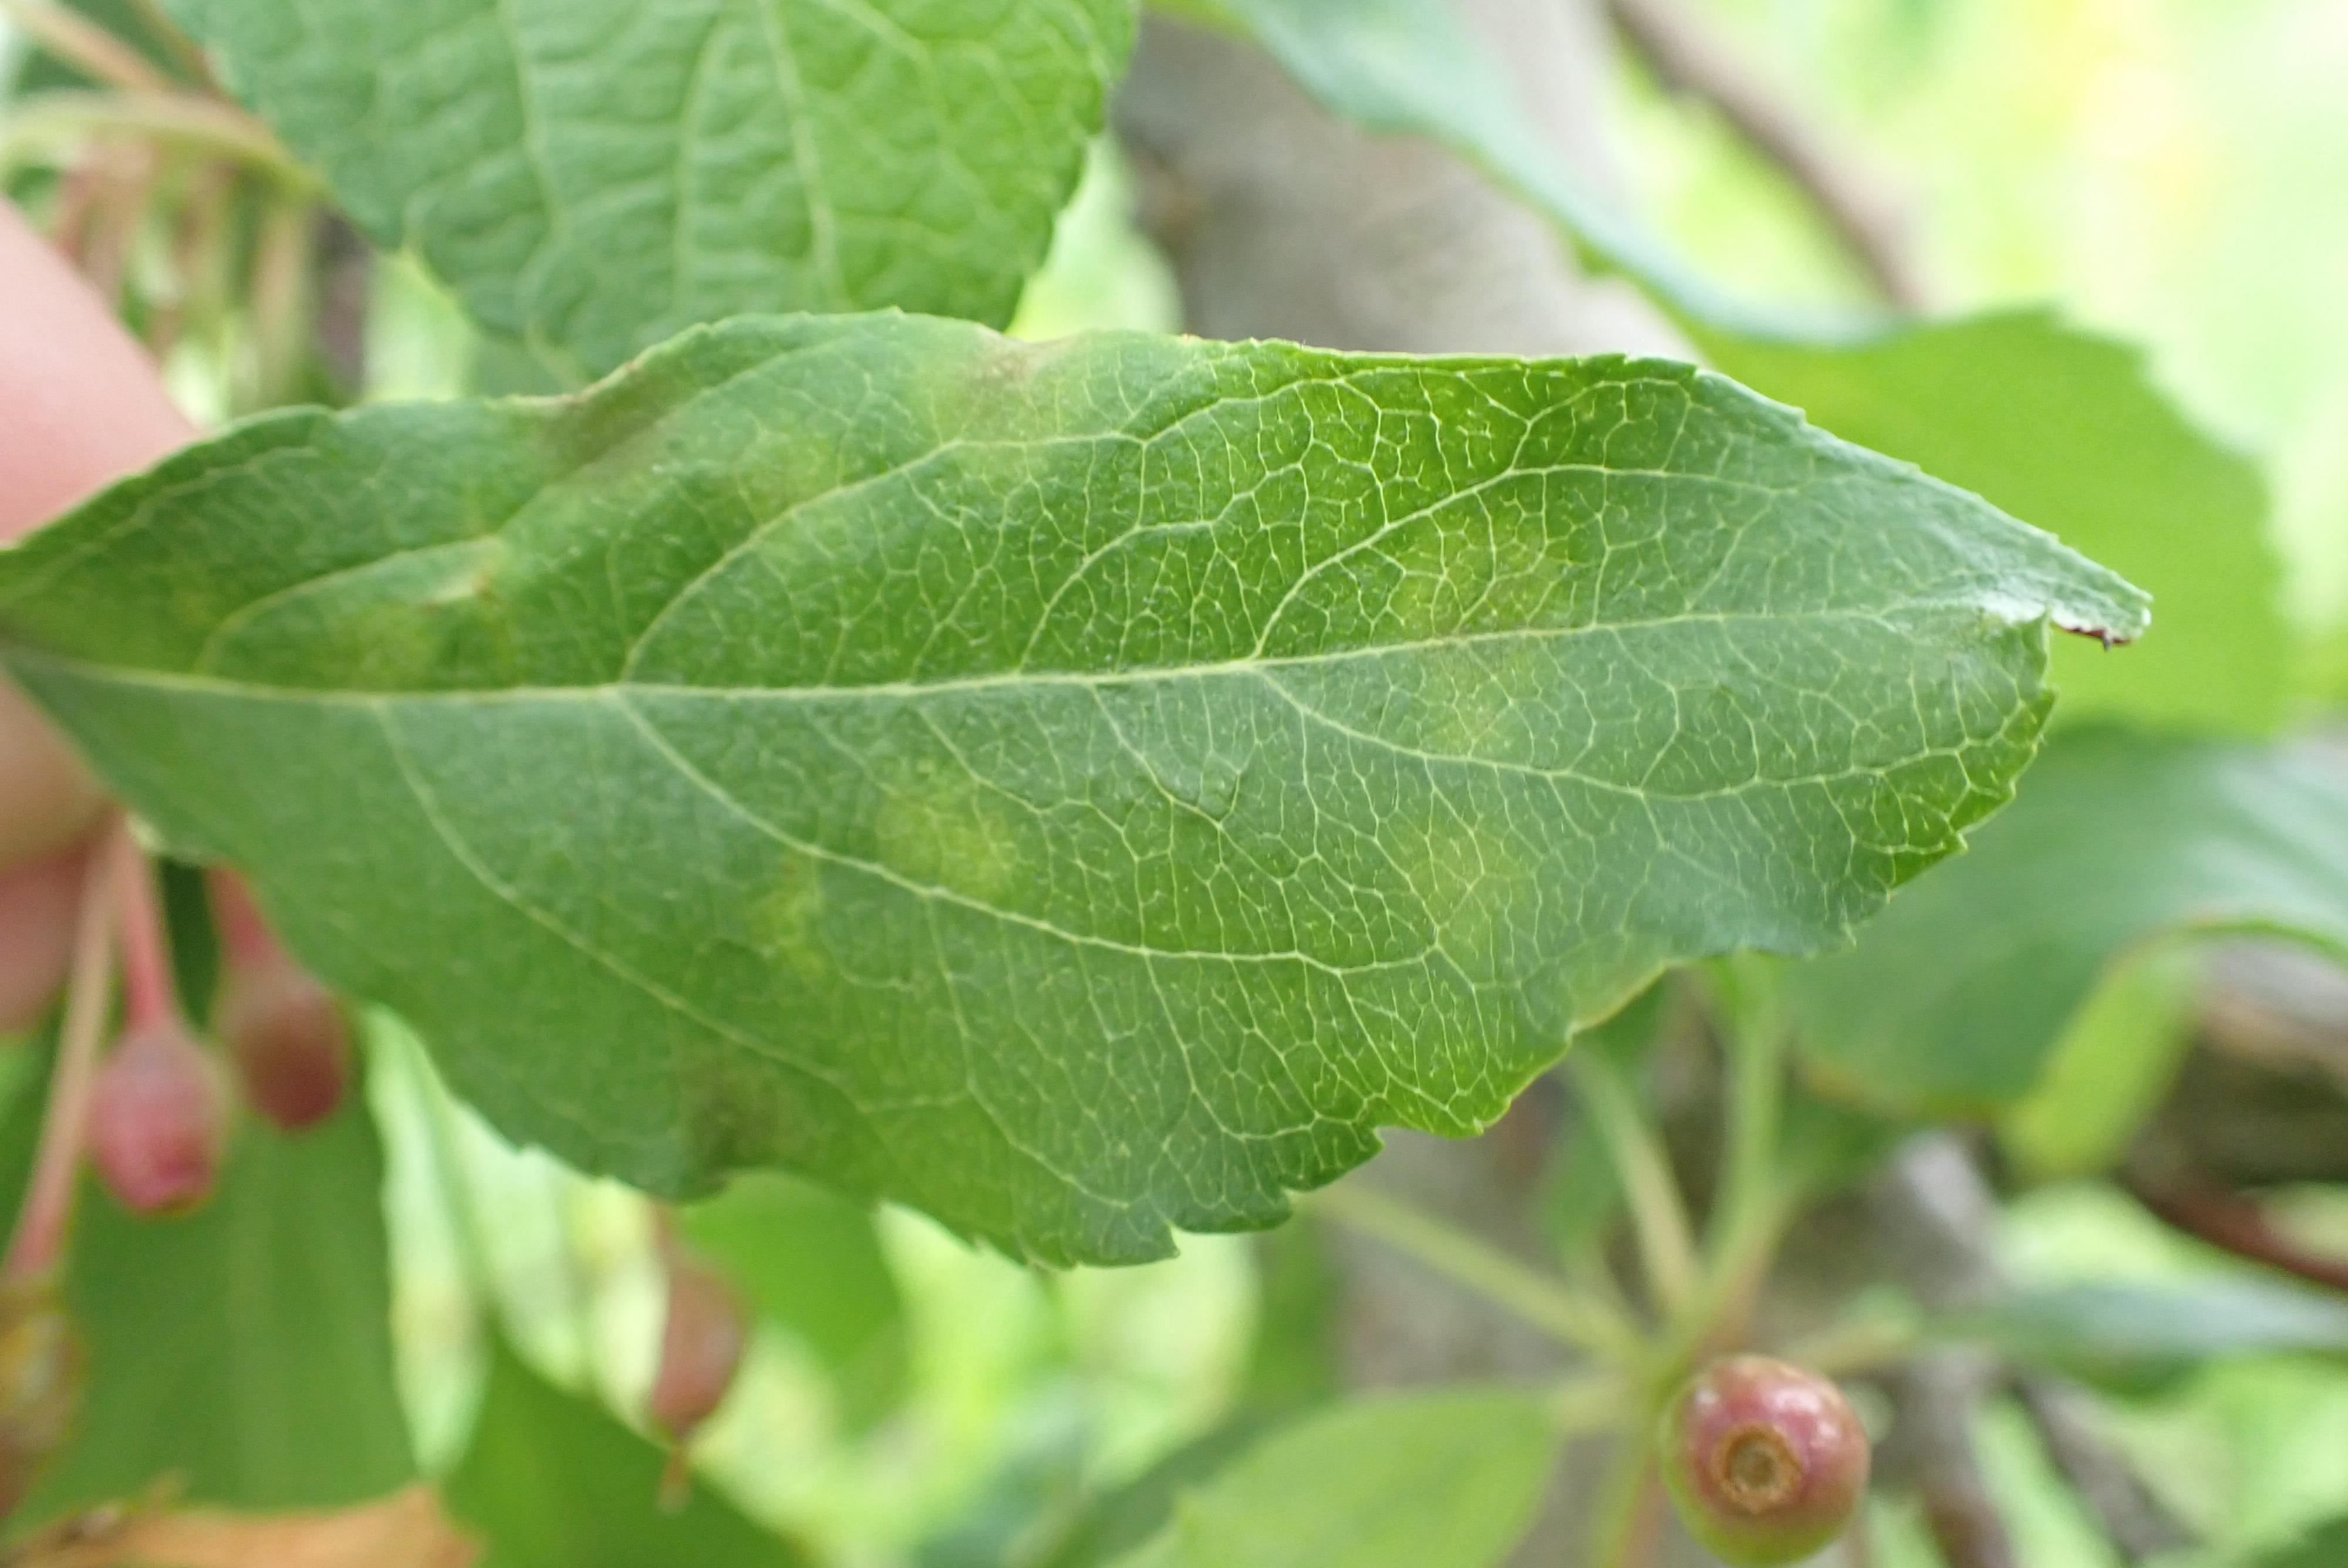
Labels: scab